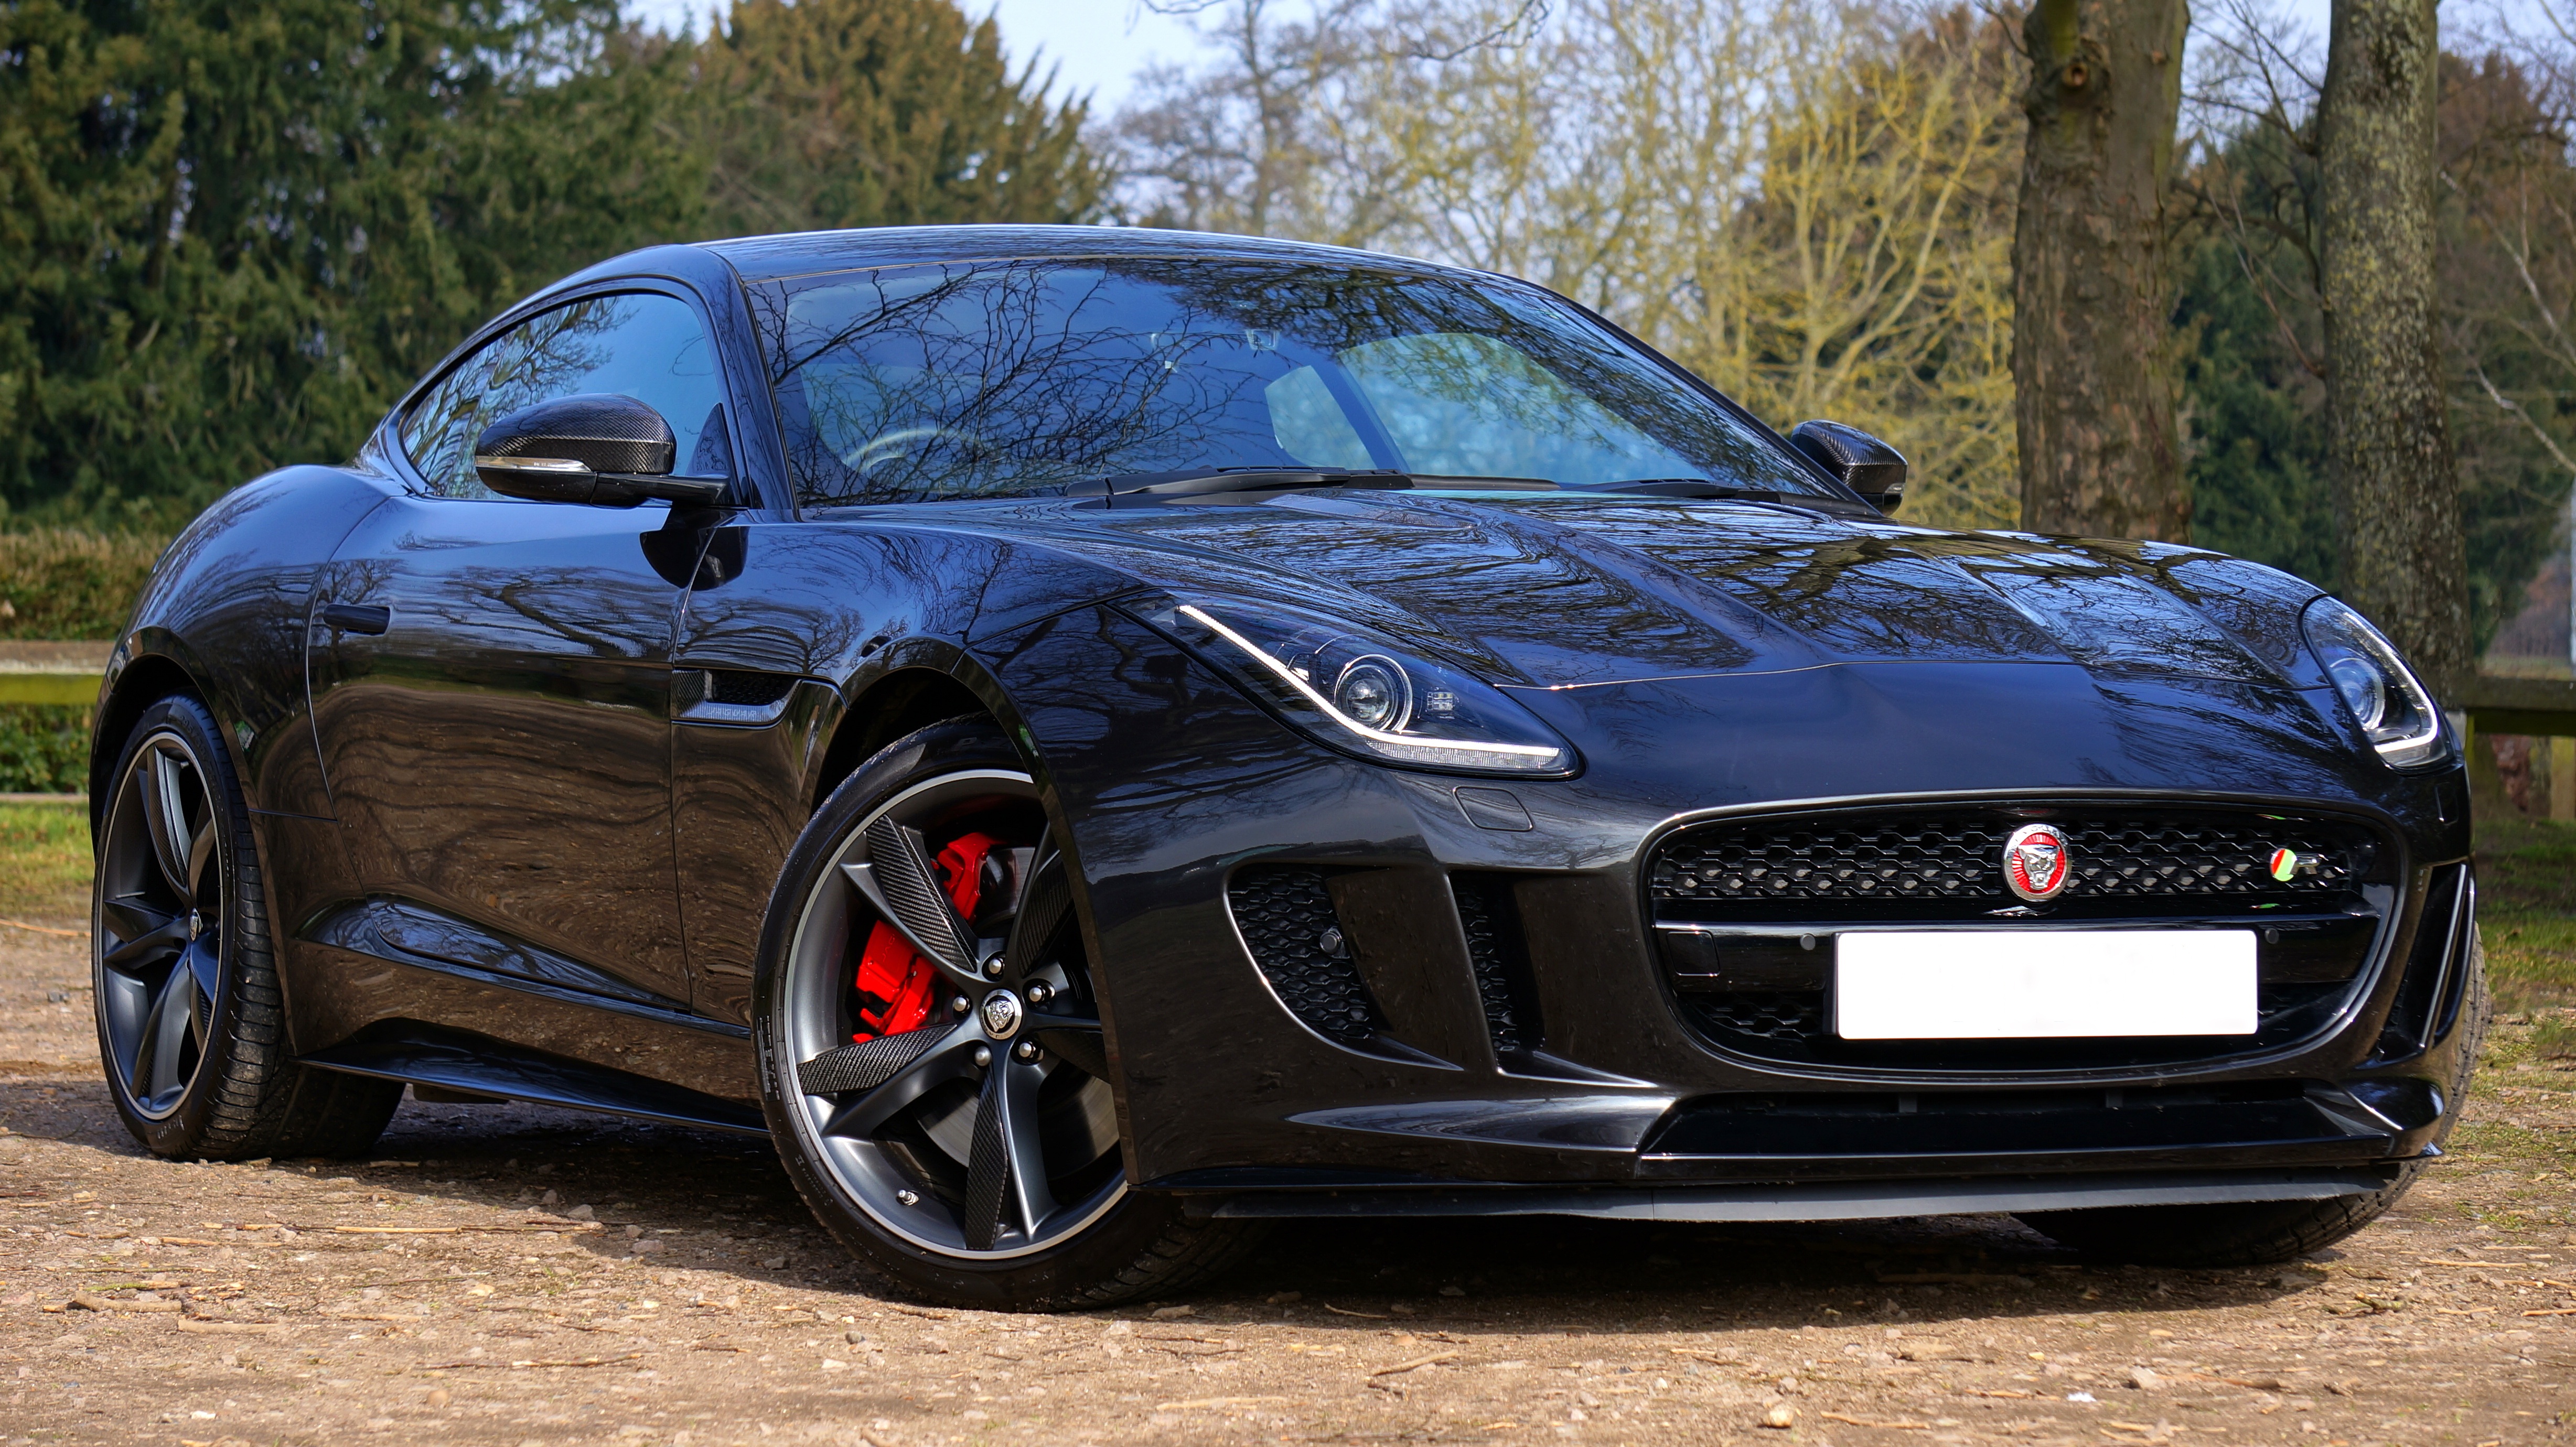
car, wheel, automobile, transportation, vehicle, auto, speed, automotive, sports car, bumper, supercar, power, luxury, performance, jaguar, fast, sportscar, f type, land vehicle, automobile make, automotive exterior, automotive design, luxury vehicle, performance car, family car